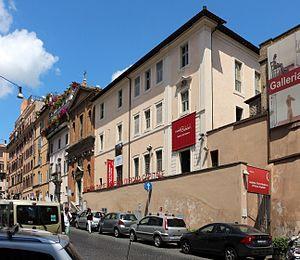
La galerie communale d'Art moderne de Rome est située 27 Via Francesco Crispi à Rome, en Italie. Il s'agit d'un musée d'art moderne et contemporain appartenant à la ville de Rome. Le bâtiment est un ancien monastère carmélite datant du XVIIᵉ siècle, à proximité de l'église de San Giuseppe a le Case Capo.